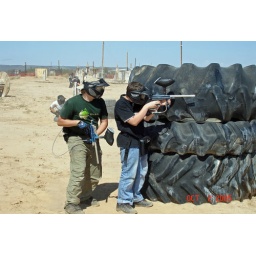
of course im the one in the green shirt